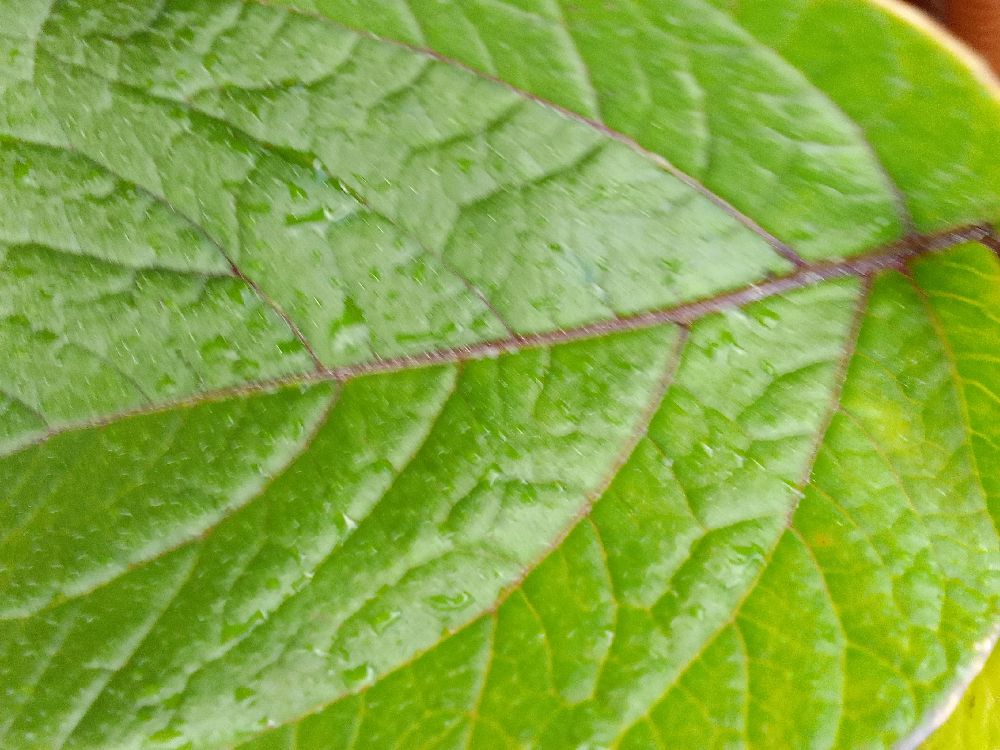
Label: Healthy